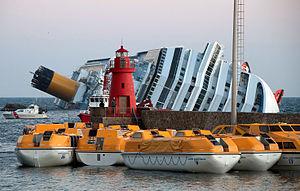
13 janvier : naufrage du Costa Concordia au large de l'Île du Giglio.